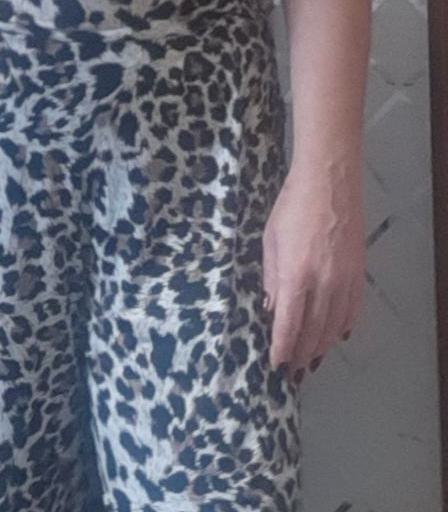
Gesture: no_gesture